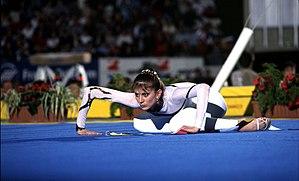
Eva Serrano est une gymnaste française née le 22 avril 1978, à Nîmes.